Arylsulfatase B

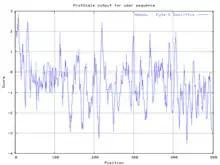
Kyte-Doolittle hydropathy plot: enlarge for better viewing

The primary structure of "Escherichia coli" arylsulfatase B contains a primary sequence of 502 amino acids. Its secondary structure is quite complex, containing numerous alpha helices (20 total containing 138 residues) and beta sheets (21 strands total containing 87 residues). The functional enzyme is believed to be a homo tetramer. Due to the complexity of arylsulfatase B's secondary structure, many hydrophobic and hydrophilic regions are present, as demonstrated by the Kyte-Doolittle hydropathy plot: